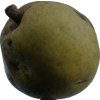
Label: pear